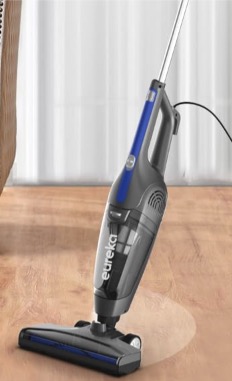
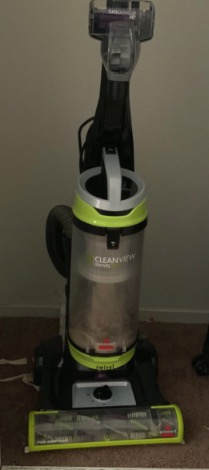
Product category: items_vacuum
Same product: no